San Pedro Bay (California)

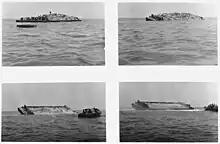
Building one of the breakwaters, 1937

As Los Angeles developed as an economic and trading hub, the need for a deep harbor became apparent. In the late 1890s, the Southern Pacific Railroad started purchasing large parcels of land in Santa Monica near its terminus, and the Huntington family advocated for a Santa Monica harbor, which would have monopolized Southern Pacific freight. In opposition, the Los Angeles Chamber of Commerce and a newly formed Harbor League advocated for a harbor to be built in San Pedro, where the Southern Pacific would have competition with Phineas Banning's Los Angeles and Harbor Railroad. The resulting Free Harbor Fight and 1906 annexation of the Harbor Gateway ensured Wilmington and San Pedro would serve as the main port of Los Angeles. It also explains the considerable distance between the harbor and the city's main rail yards, a situation not addressed until the construction of the Alameda Corridor nearly a century later.